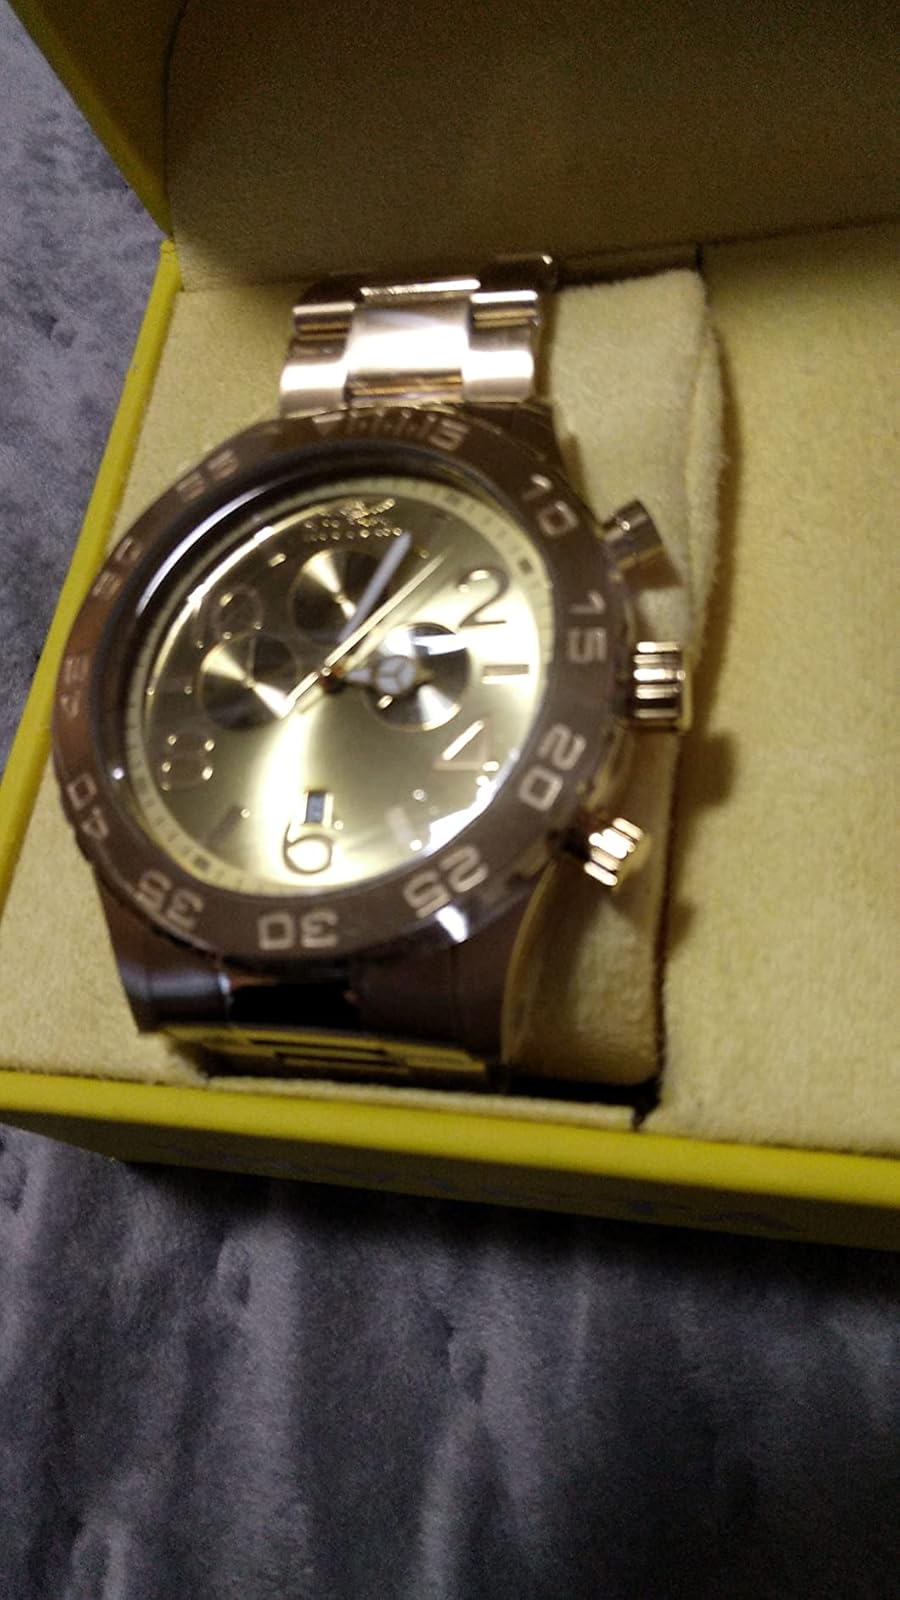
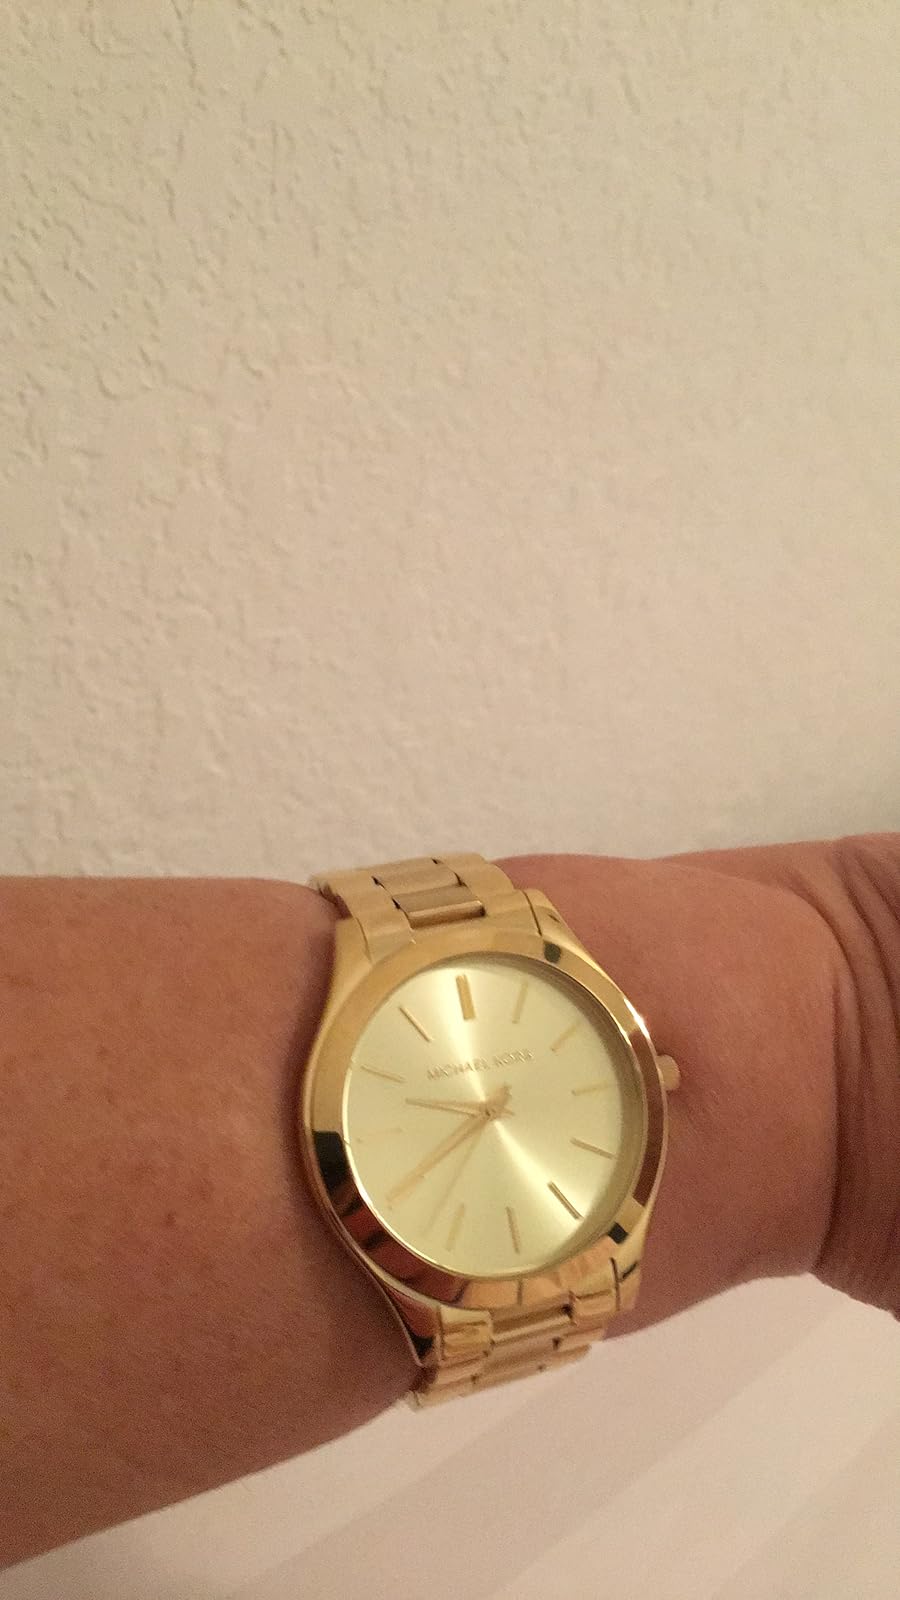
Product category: accessories_watch
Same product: no